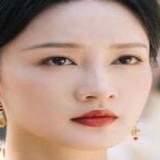
diễn viên Lý Thấm